Carmen E. Espinosa

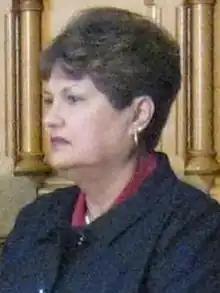

Carmen E. Espinosa is a former justice of the Connecticut Supreme Court. She became a senior justice on July 16, 2017.